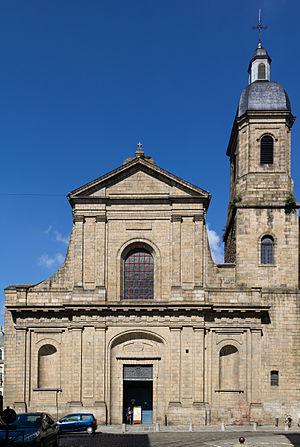
La basilique Saint-Sauveur de Rennes est une basilique mineure de l’Église catholique romaine, connue sous le nom de Notre-Dame des Miracles et Vertus, située au cœur du centre-ville historique de Rennes en France. Sa fondation, sous le nom de Saint-Sauveur, est antérieure au XIIᵉ siècle. Agrandie à plusieurs reprises et reconstruite au début du XVIIIᵉ siècle, elle a été le siège d'une paroisse pendant près de trois cents ans, jusqu’à la Seconde Guerre mondiale, puis à nouveau à partir de 2002. À la suite de plusieurs événements qualifiés de miraculeux aux XIVᵉ et XVIIIᵉ siècles, le culte de Notre Dame s’y développe fortement pour aboutir à une érection en basilique en 1916. De style classique, cet édifice se distingue particulièrement par son mobilier : baldaquin du maître-autel, chaire en fer forgé, orgue, ainsi que les nombreux ex-voto déposés par les fidèles.